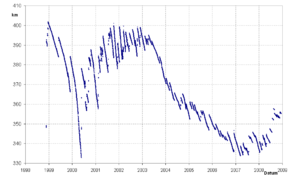
Altitude moyenne de l'orbite de la station spatiale internationale de l'origine à 2008